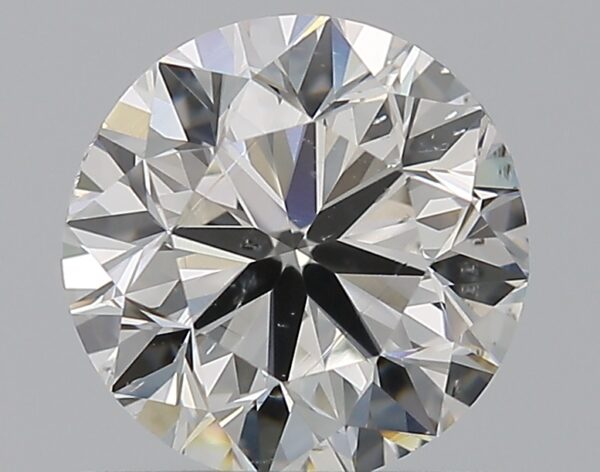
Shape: round
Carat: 0.9
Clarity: SI1
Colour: H
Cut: VG
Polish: EX
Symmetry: EX
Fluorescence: N
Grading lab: GIA
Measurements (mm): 5.98 x 6.03 x 3.87